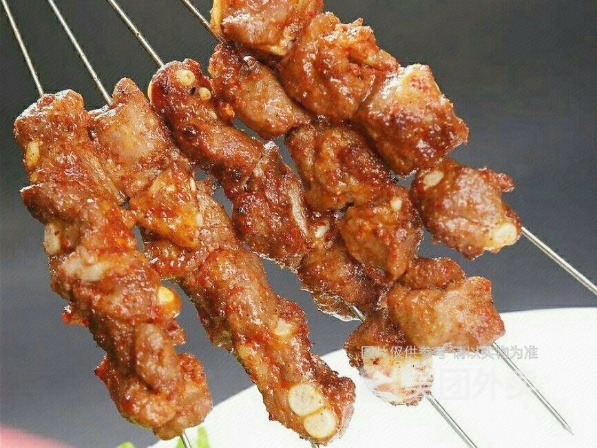
Label: Pork_Ribs